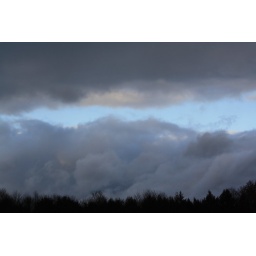
Looking north, this cloud sits over the village which is just beyond the tree line.